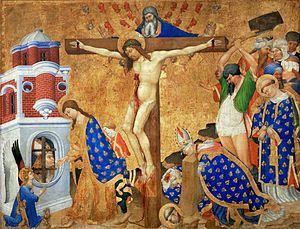
Denis de Paris, Dionysius en latin, dénommé dans toute la Chrétienté médiévale saint Denis est un saint tutélaire à la vie légendaire et le premier évêque de Paris. La cité se nomme alors Lutèce. Il est aussi le patron d'un prestigieux monastère homonyme, qui accueille de riches fondations royales à partir du règne de Dagobert Iᵉʳ, et garde depuis ce temps mérovingien les tombes de rois de France. Cette institution monastique devient grâce aux vastes donations et attributions des premiers Carolingiens un des plus riches centres religieux de l'Occident chrétien autour de l'an 800.
Jean Malouel, aussi Jan Maelwael ou Johan Maelwael, est un peintre et décorateur, né à Nimègue, dans le duché de Gueldre, dans les actuels Pays-Bas, à une date inconnue, et mort à Dijon en mars 1415.
Henri Bellechose est un peintre originaire du Brabant qui fut actif à Dijon entre 1415 et 1430.